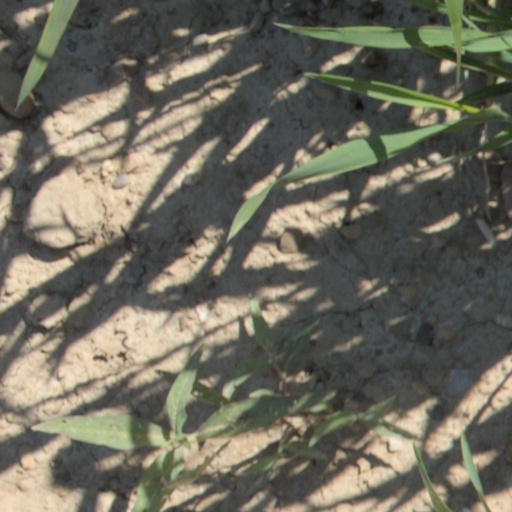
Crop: wheat